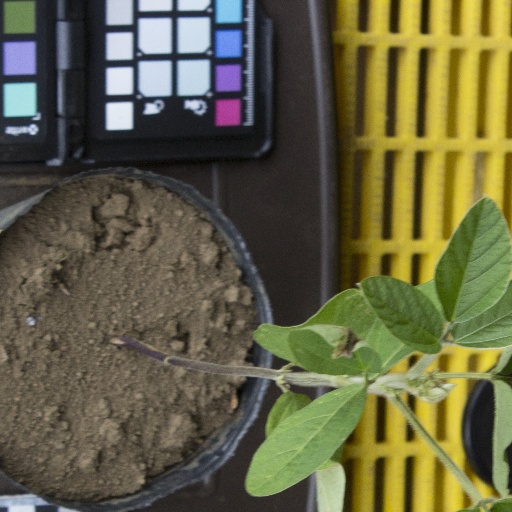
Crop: soybean